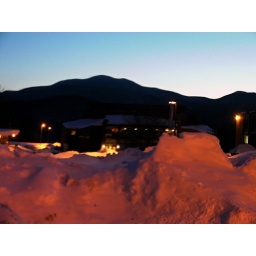
This picture shows the contrast between the orange mountains of snow on campus and the dark silhouette of the green mountains in the background.